North Florida

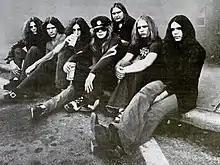
North Florida was the birthplace of the Southern Rock band Lynyrd Skynyrd. Inducted into the Rock and Roll Hall of Fame on March 13, 2006, the band's lead singer, Ronnie Van Zant was born & raised in Jacksonville, Florida.

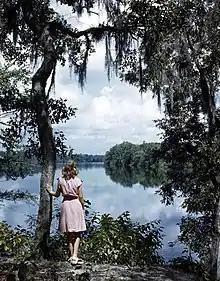
The Suwannee River, is a blackwater river that runs through North Florida and is about 246 miles (396 km) long. The Suwannee River is the site of the prehistoric Suwanee Straits which separated peninsular Florida from the panhandle.

Lamme and Oldakowski noted that North Florida's economy was much more diversified than Central and South Florida, where tourism was by far the most significant industry. While tourism was a significant factor in North Florida's economy, particularly in the Emerald Coast, other important industries included agriculture in rural areas, education in Tallahassee and Gainesville, and military and finance in Jacksonville.